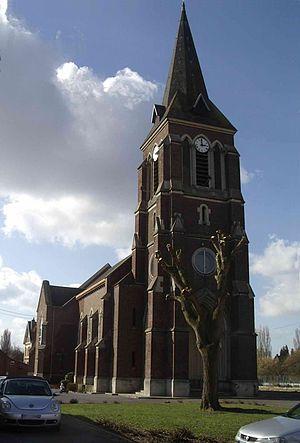
Église de Cuinchy
Cuinchy est une commune française située dans le département du Pas-de-Calais en région Hauts-de-France.